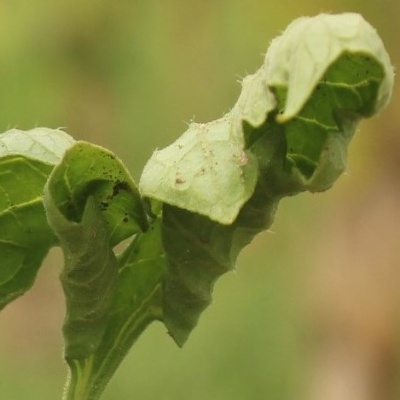
Crop: Tomato
Condition: leaf curl